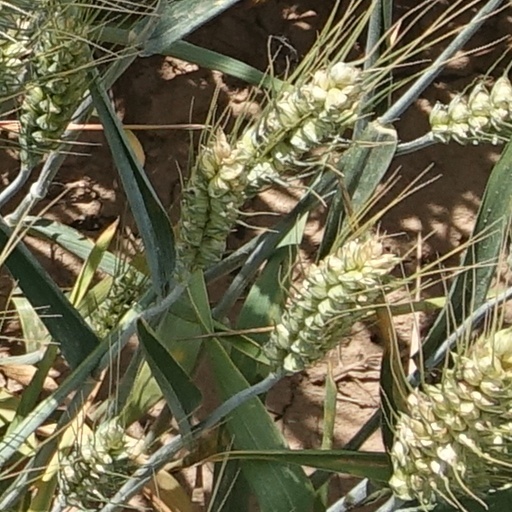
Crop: wheat